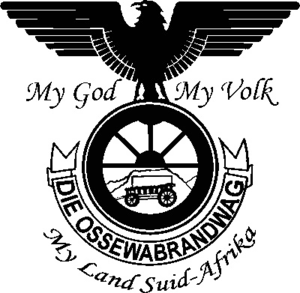
L'Ossewabrandwag était une organisation politique sud-africaine, pan-afrikaner, anti-britannique opposée à la participation de l'Afrique du Sud à la Seconde Guerre mondiale. Elle fut créée le 4 février 1939 à Bloemfontein par des Afrikaners pro-Allemands et pro-nazis.